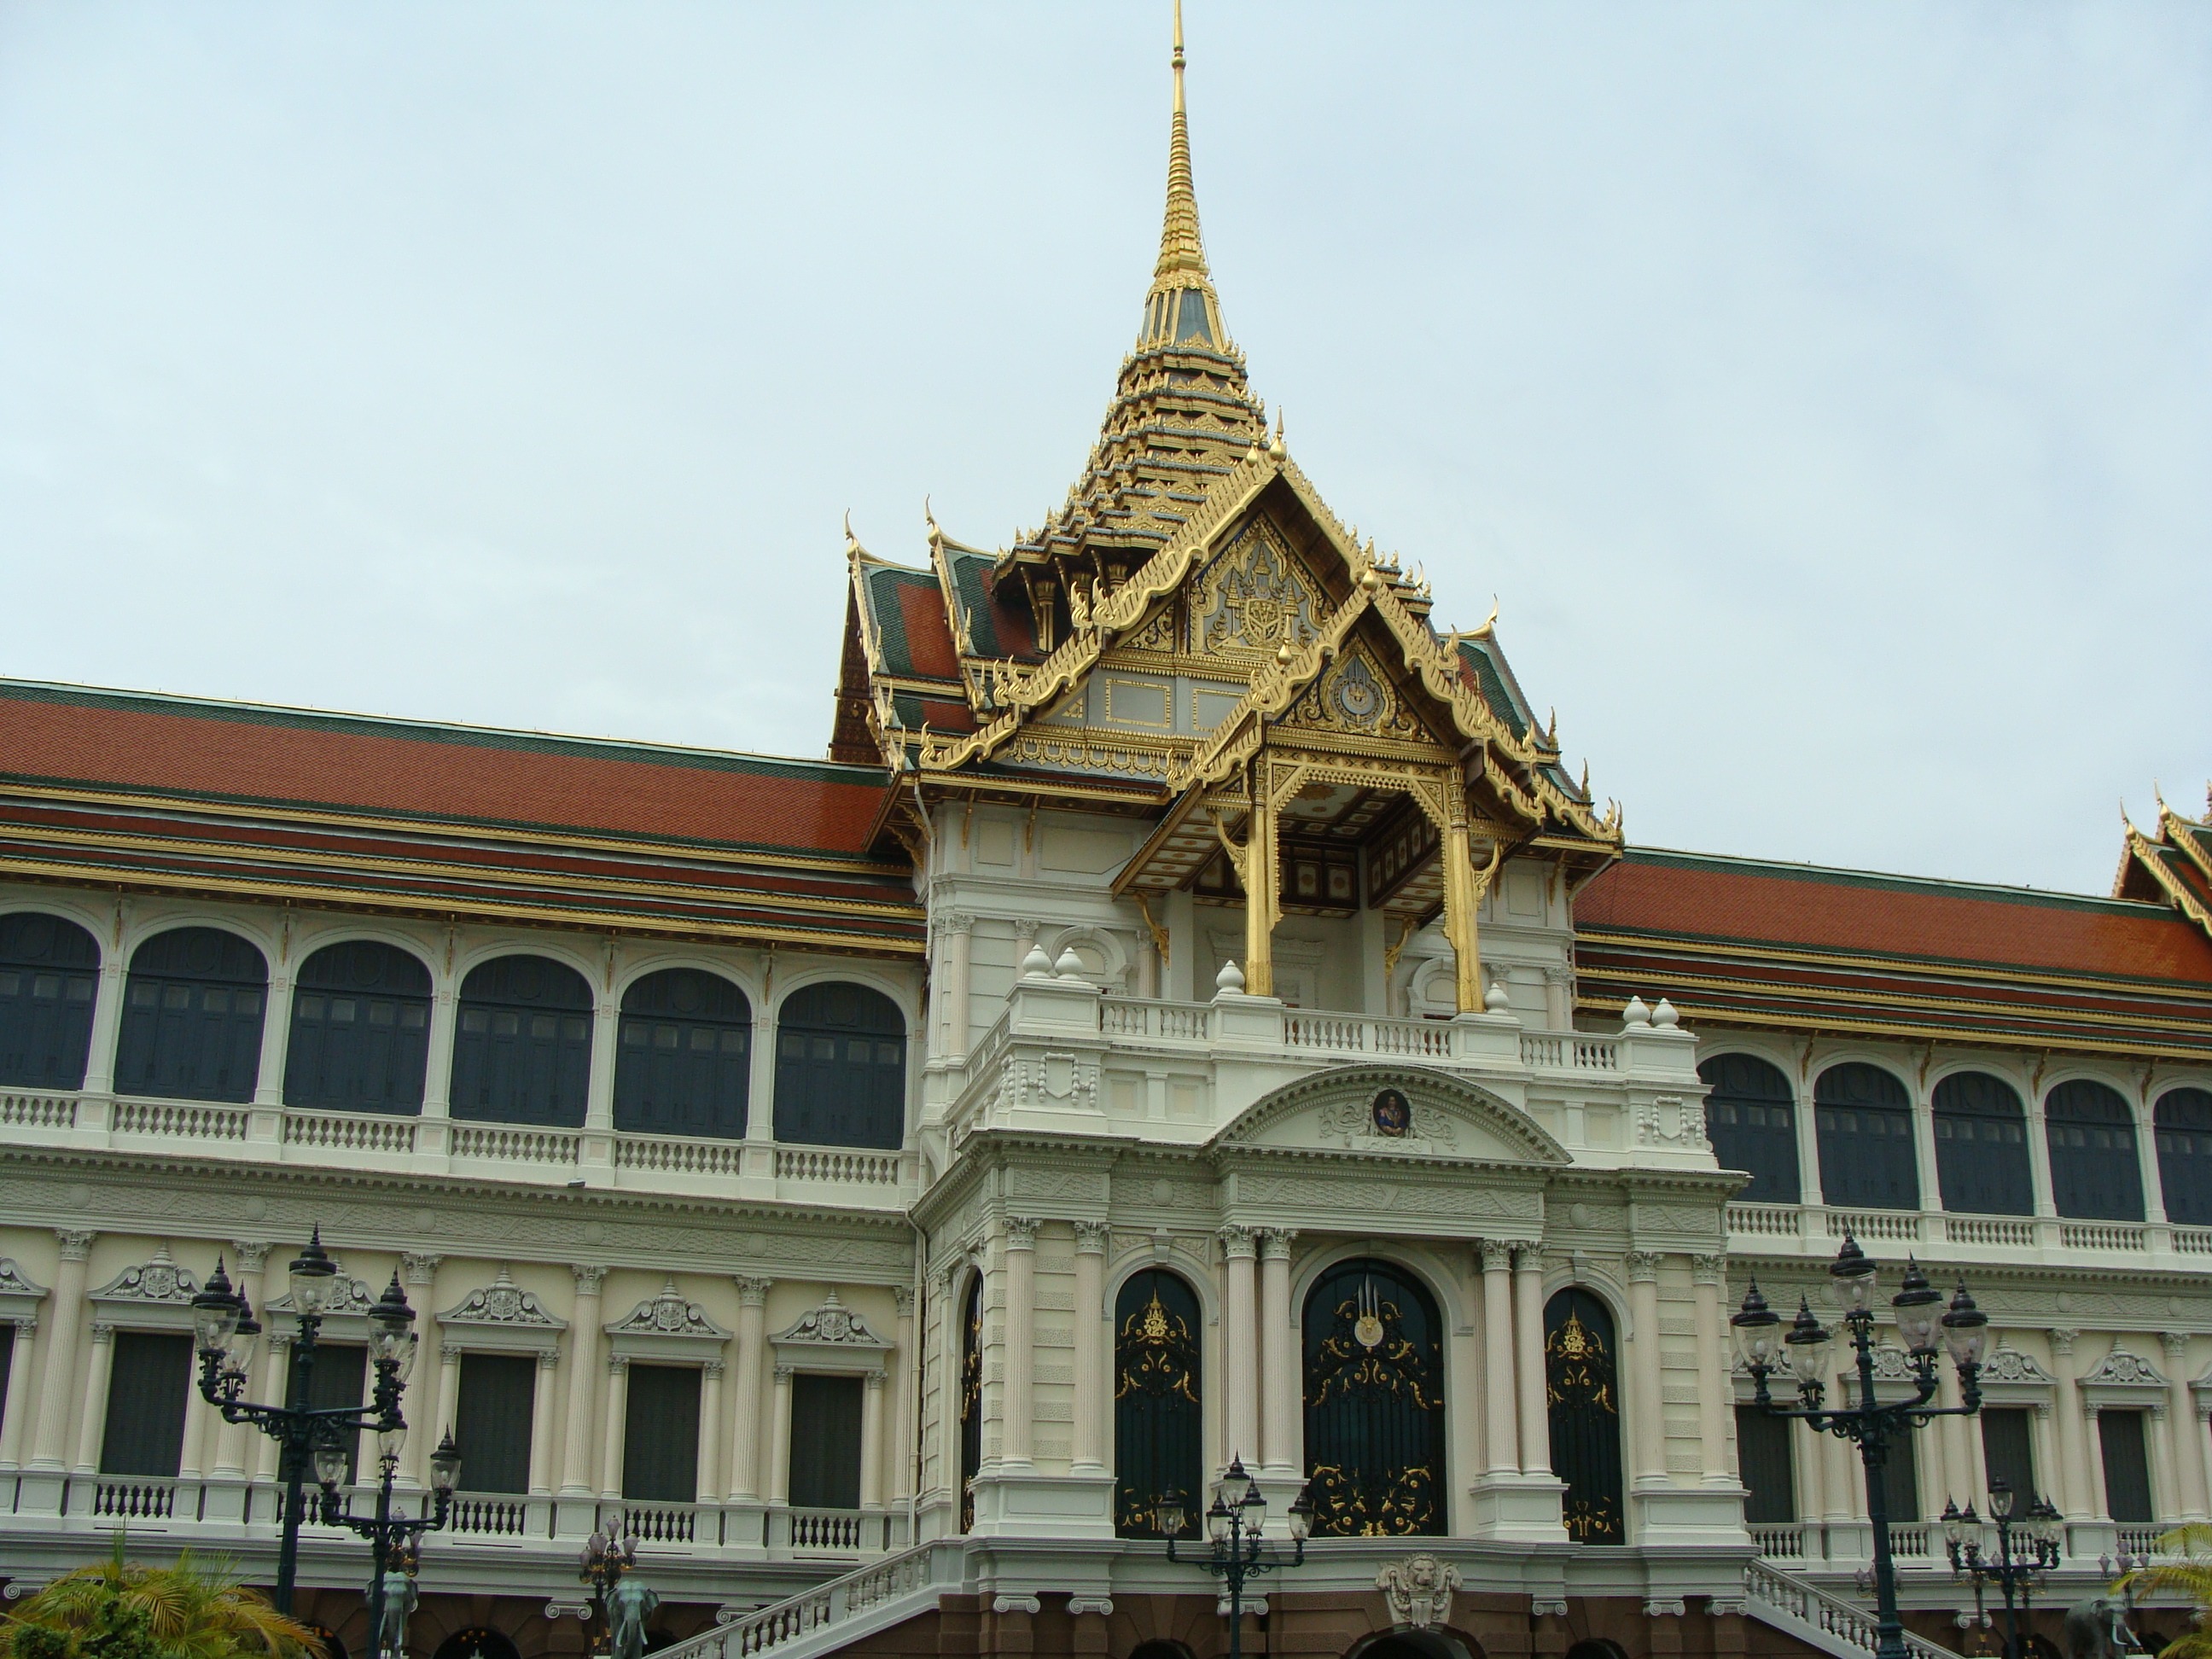
architecture, building, palace, landmark, facade, place of worship, thailand, temple, buddha, bangkok, classical architecture, historic site, grand palace